Recreational fishing

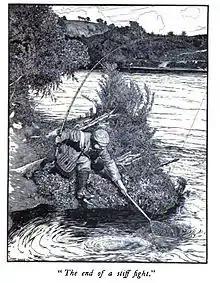
From "The Speckled Brook Trout" by Louis Rhead (1902)

In the United States, attitudes toward methods of fly fishing were not nearly as rigidly defined, and both dry- and wet-fly fishing were soon adapted to the conditions of the country. Fly anglers there, are thought to be the first anglers to have used artificial lures for bass fishing. After pressing into service the fly patterns and tackle designed for trout and salmon to catch largemouth and smallmouth bass, they began to adapt these patterns into specific bass flies. Fly anglers seeking bass developed the spinner/fly lure and bass popper fly, which are still used today.